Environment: real
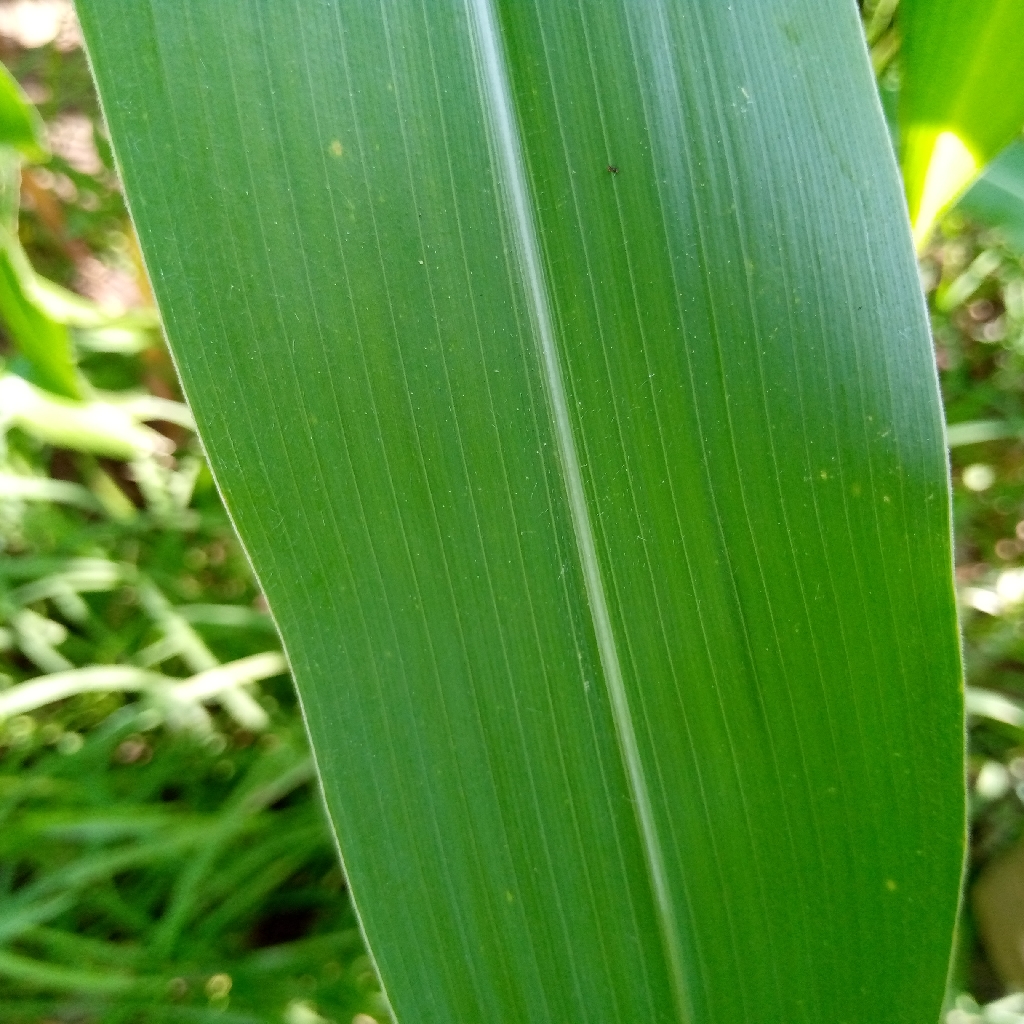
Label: healthy